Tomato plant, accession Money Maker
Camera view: horizontal (90 deg, fisheye); turntable rotation: 120 degrees
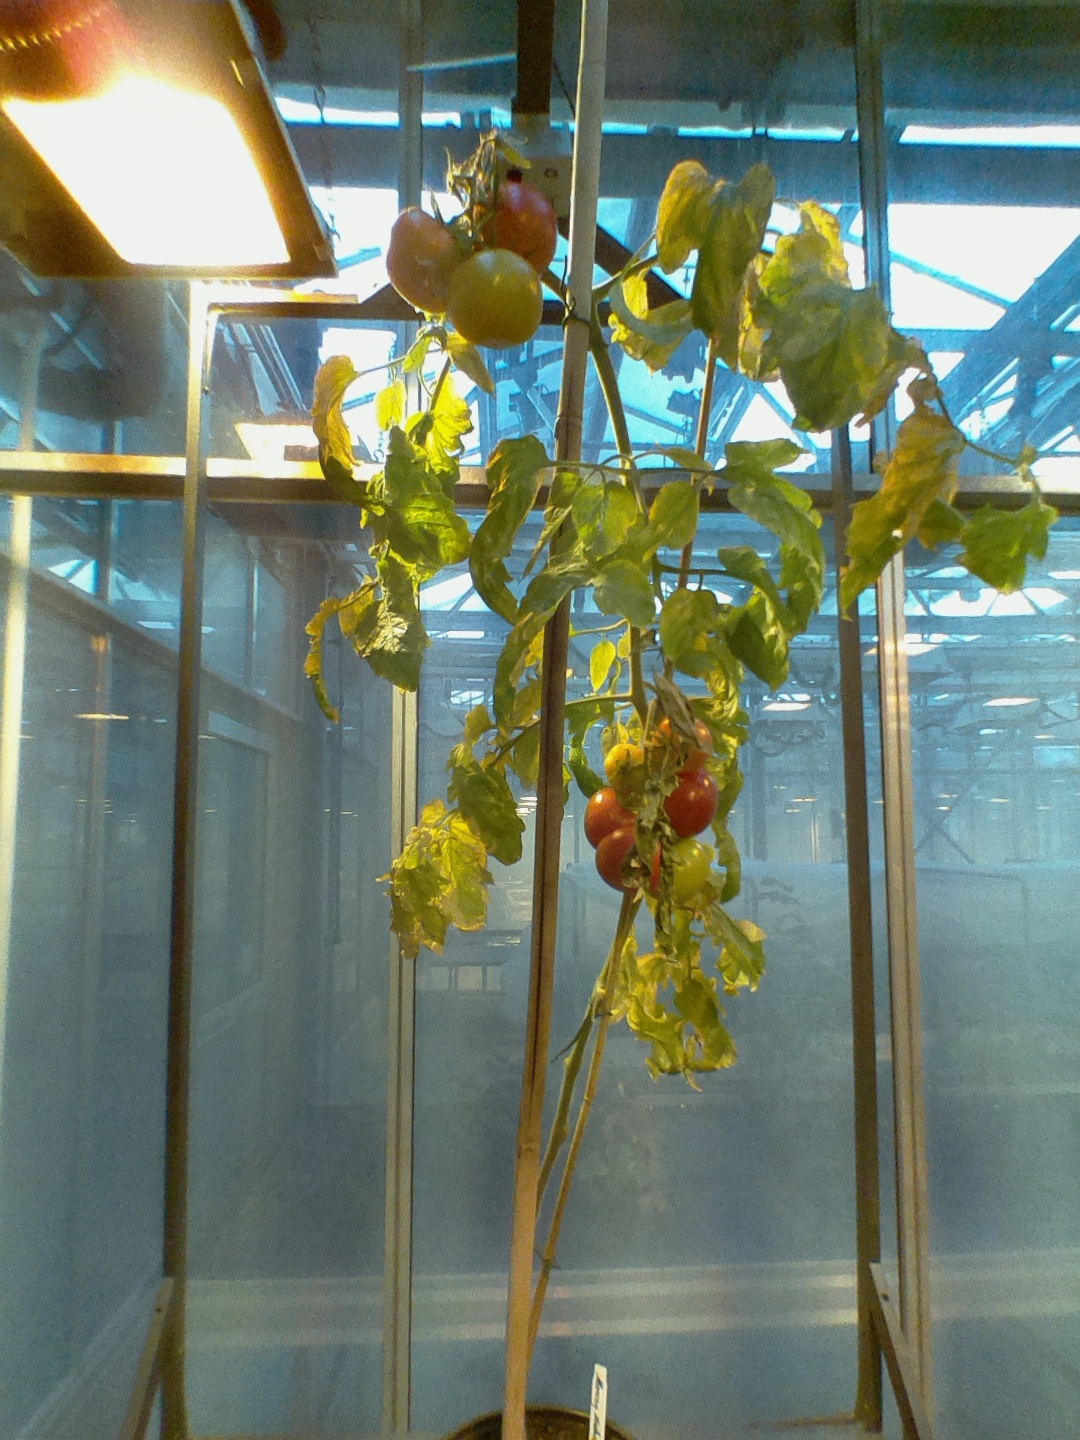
BBCH growth stage 86: 60%-70% of fruits show typical fully ripe color